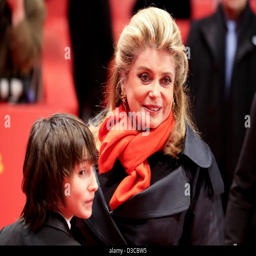
actor arrives with person at the premiere for